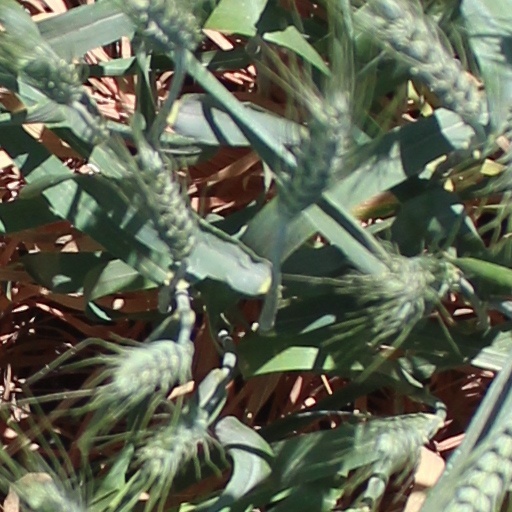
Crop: wheat